Alexander Green (executioner)

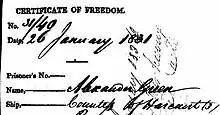
Extract from Green's Certificate of Freedom, dated 26 January 1831.

Alexander Green (–1879) was an Australian executioner. He arrived in the colony of New South Wales in 1824 as a convict and was granted a Certificate of Freedom in 1831. During the period 1826 to late 1833 Green was employed as a flagellator, or scourger, at Sydney, Port Stephens and the Hunter Valley, inflicting floggings on those who had received a sentence of corporal punishment. In February 1834 he was appointed as the colony's public executioner, beginning a career of twenty-one years during which Green carried out about 250 hangings. During most of his employment as the New South Wales hangman, judicial executions were able to be viewed by the public. His last execution in February 1855 was the first private hanging after the enactment of legislation to abolish public executions in New South Wales. Towards the end of his career Green's behaviour became increasingly erratic due to drunkenness and mental instability. He was declared to be insane in April 1855 and committed to a lunatic asylum. Alexander Green died at the Parramatta Asylum on 31 August 1879.